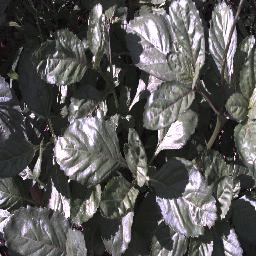
Label: snake_weed